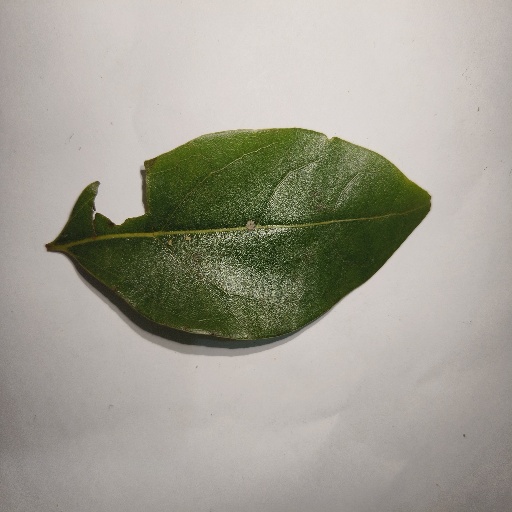
Species: Camphor
Leaf condition: Shot Hole